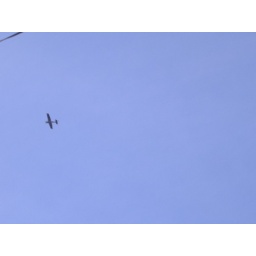
Microlite plane flying in the clear blue sky in Malta